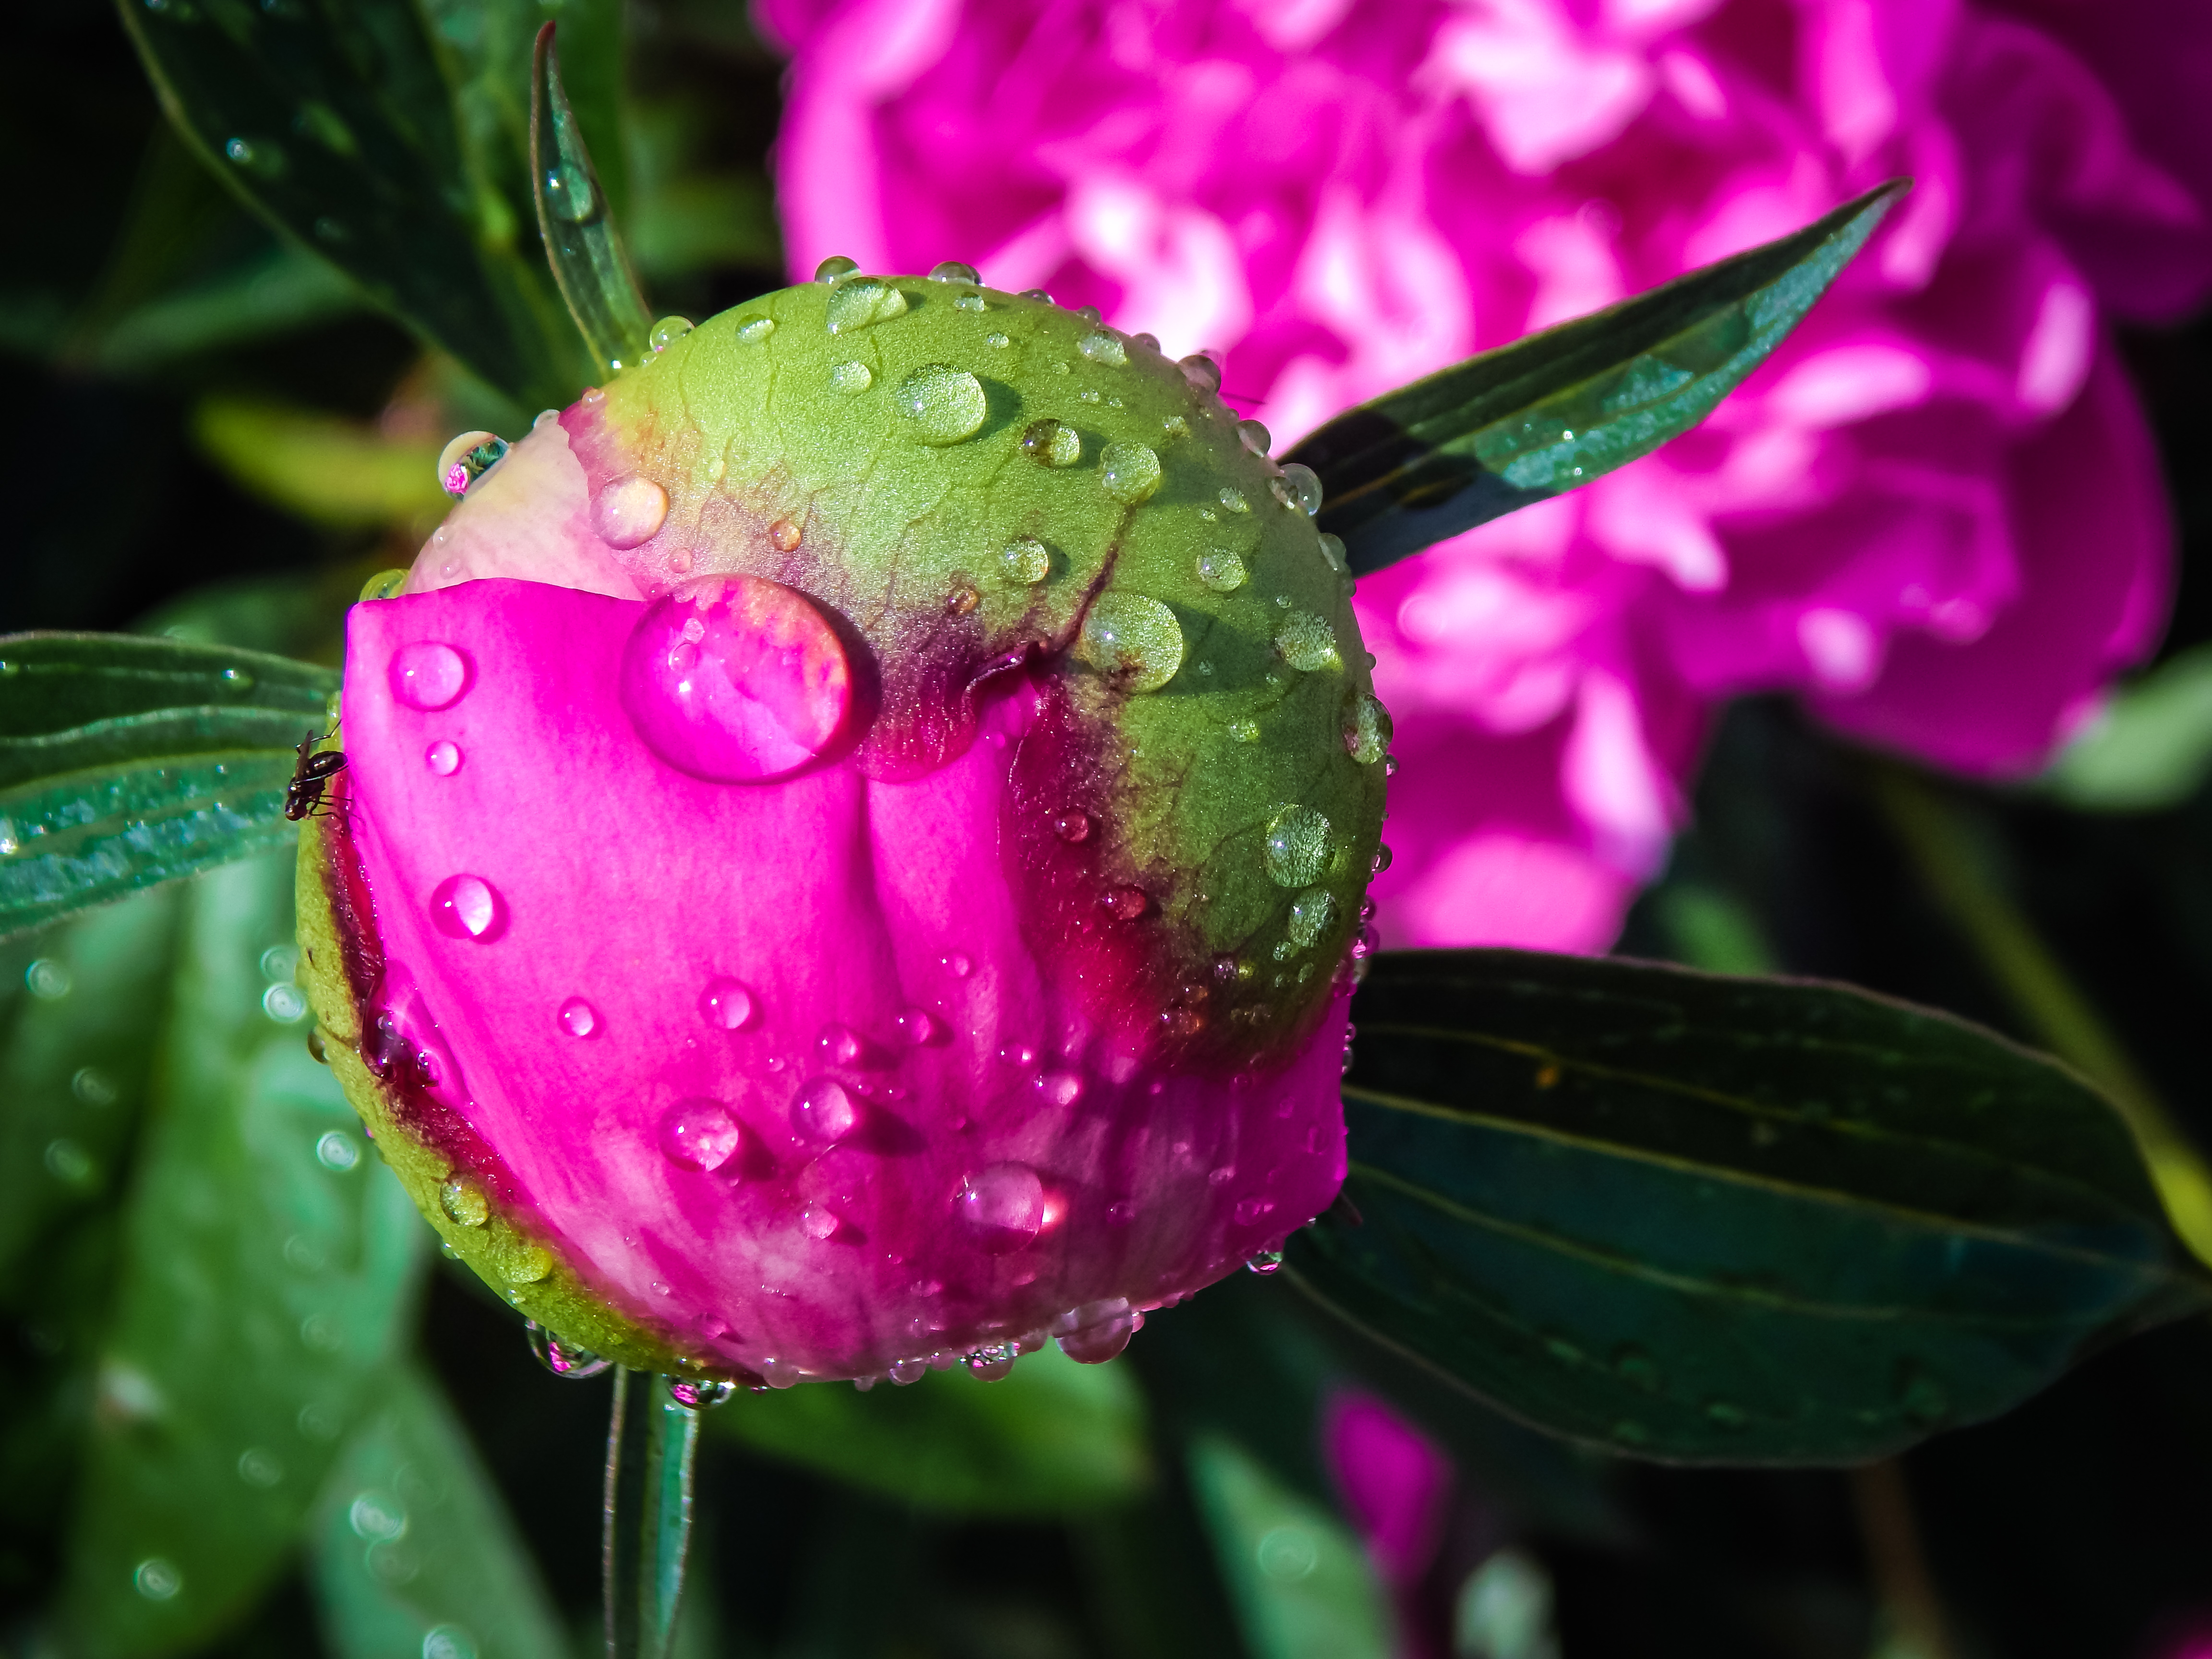
green, nature, flower, background, peony, free picture, pink, pink flower, beautiful flower, drops, after the rain, water, dew, petal, plant, moisture, flowering plant, leaf, drop, bud, terrestrial plant, Chinese peony, macro photography, annual plant, magenta, plant stem, wildflower, tulip